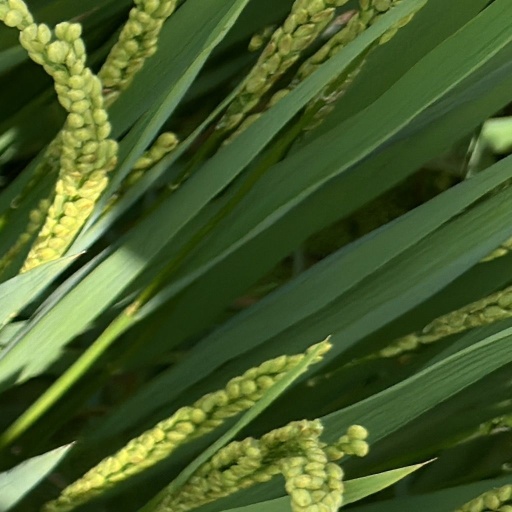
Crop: rice